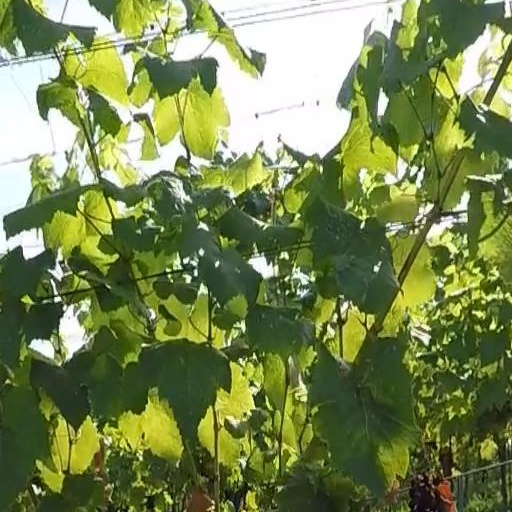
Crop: grape